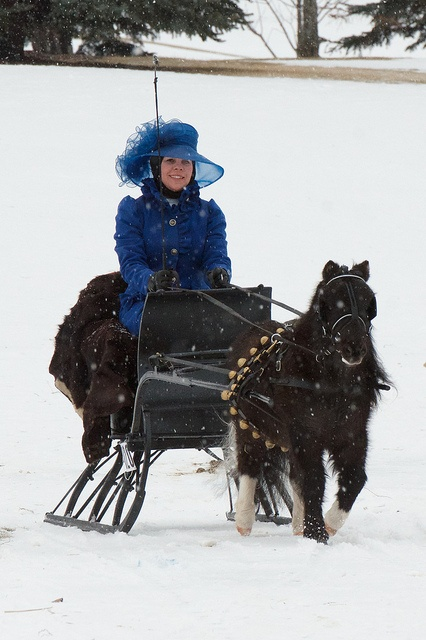
A woman wearing a hat and dress riding in a sled pulled by a small horse.
A woman riding in a horse drawn sleigh.
A person is riding a carriage in the snow
A woman riding in a horse drawn sled pulled by a pony
A woman being pulled on a carriage by a horse